Siamosaurus

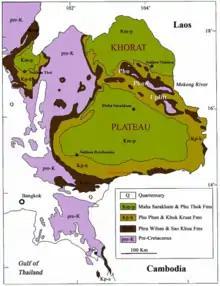
Geological map of the Khorat Plateau in northeast Thailand

Of all the Mesozoic formations in northeastern Thailand, the Sao Khua is the most abundant and diverse in vertebrate fossil discoveries. The Khorat Group yields fossil taxa only of continental origin, with no definitive evidence for marine fossils or sedimentary structures found so far. In 1963, Yoshitsugu Kobayashi of Hokkaido University reported ichthyosaur and plesiosaur teeth from the Sao Khua Formation, but these have now been identified as belonging to "Siamosaurus" and a crocodilian respectively. The sediments of the Sao Khua Formation, which comprise red clays, mudstones, sandstones, siltstones, and conglomerate rocks, record a fluvial environment dominated by lakes, floodplains, and meandering low-energy rivers. This is consistent with the types of vertebrate fauna present in the formation, which comprise only terrestrial or freshwater animals.""